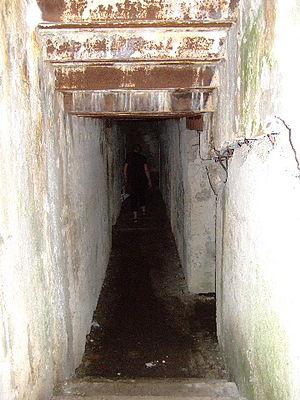
La Wolfsschanze était le nom de code désignant le principal Quartier général d’Adolf Hitler pendant la Seconde Guerre mondiale. Il était situé dans les bois près du hameau de Forst Görlitz, non loin de Rastenburg.